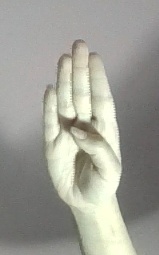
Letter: kaaf